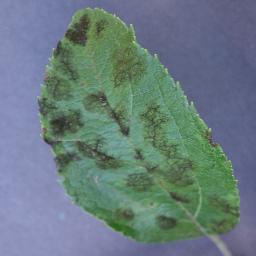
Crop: apple
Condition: scab